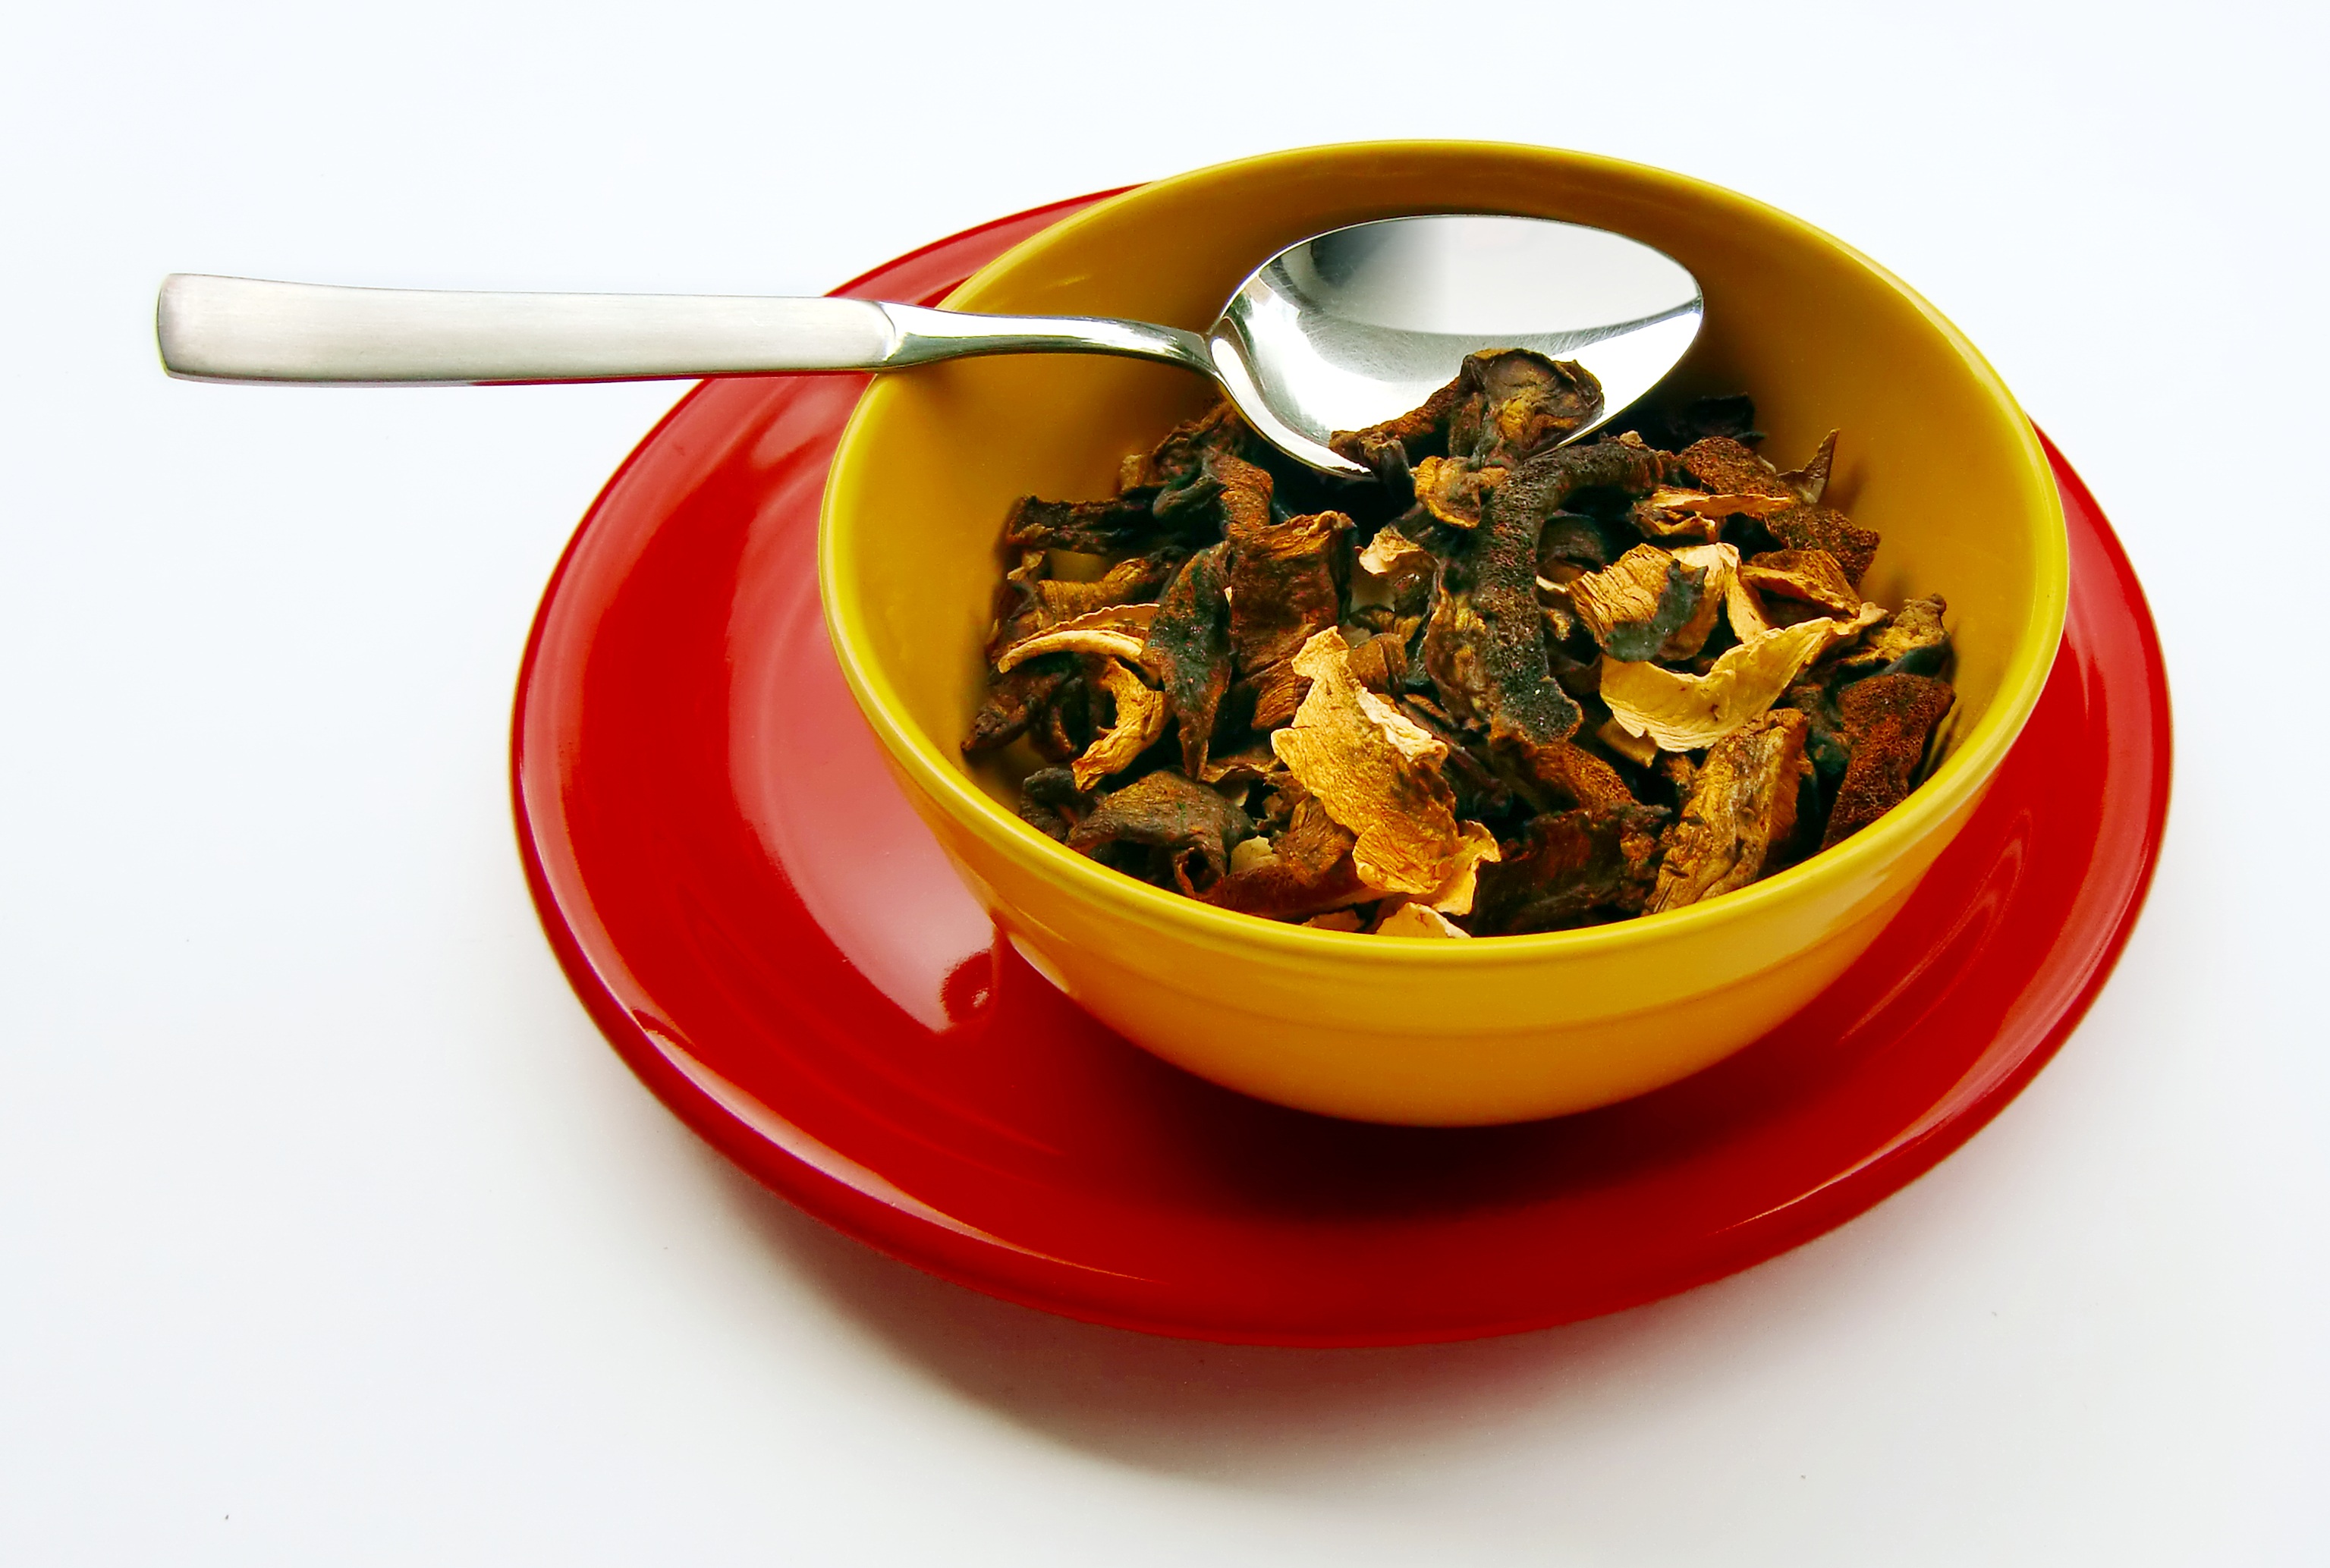
dish, meal, food, produce, vegetable, plate, breakfast, cuisine, delicious, soup, tableware, stew, nutrition, cover, vegetarian food